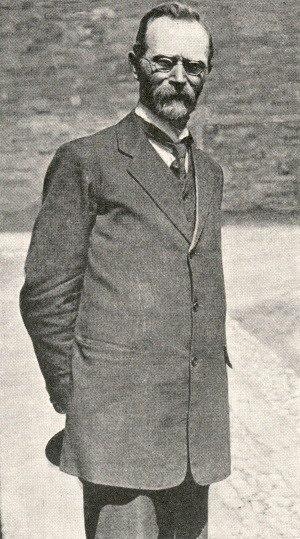
Le Ceann Comhairle est le président du Dáil Éireann, la chambre basse de l'Oireachtas le Parlement de l'Irlande. La personne qui détient cette position est élue parmi les membres de l’assemblée lors de la première session plénière après chaque élection législative.
Eoin Mac Néill fut un érudit irlandais, amoureux de la langue gaélique, activiste nationaliste, et militant du Sinn Féin. Il est aussi considéré comme à l'origine du regain d'intérêt pour l'étude de l'Irlande médiévale. Cette figure-clé de la culture gaëlique renaissante, fut ainsi un des fondateurs de la Ligue gaélique, qui visait à sauvegarder culture et langue irlandaises.